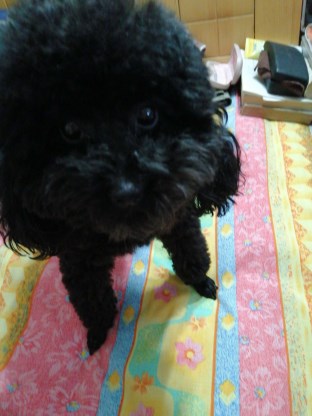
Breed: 7449-n000128-teddy